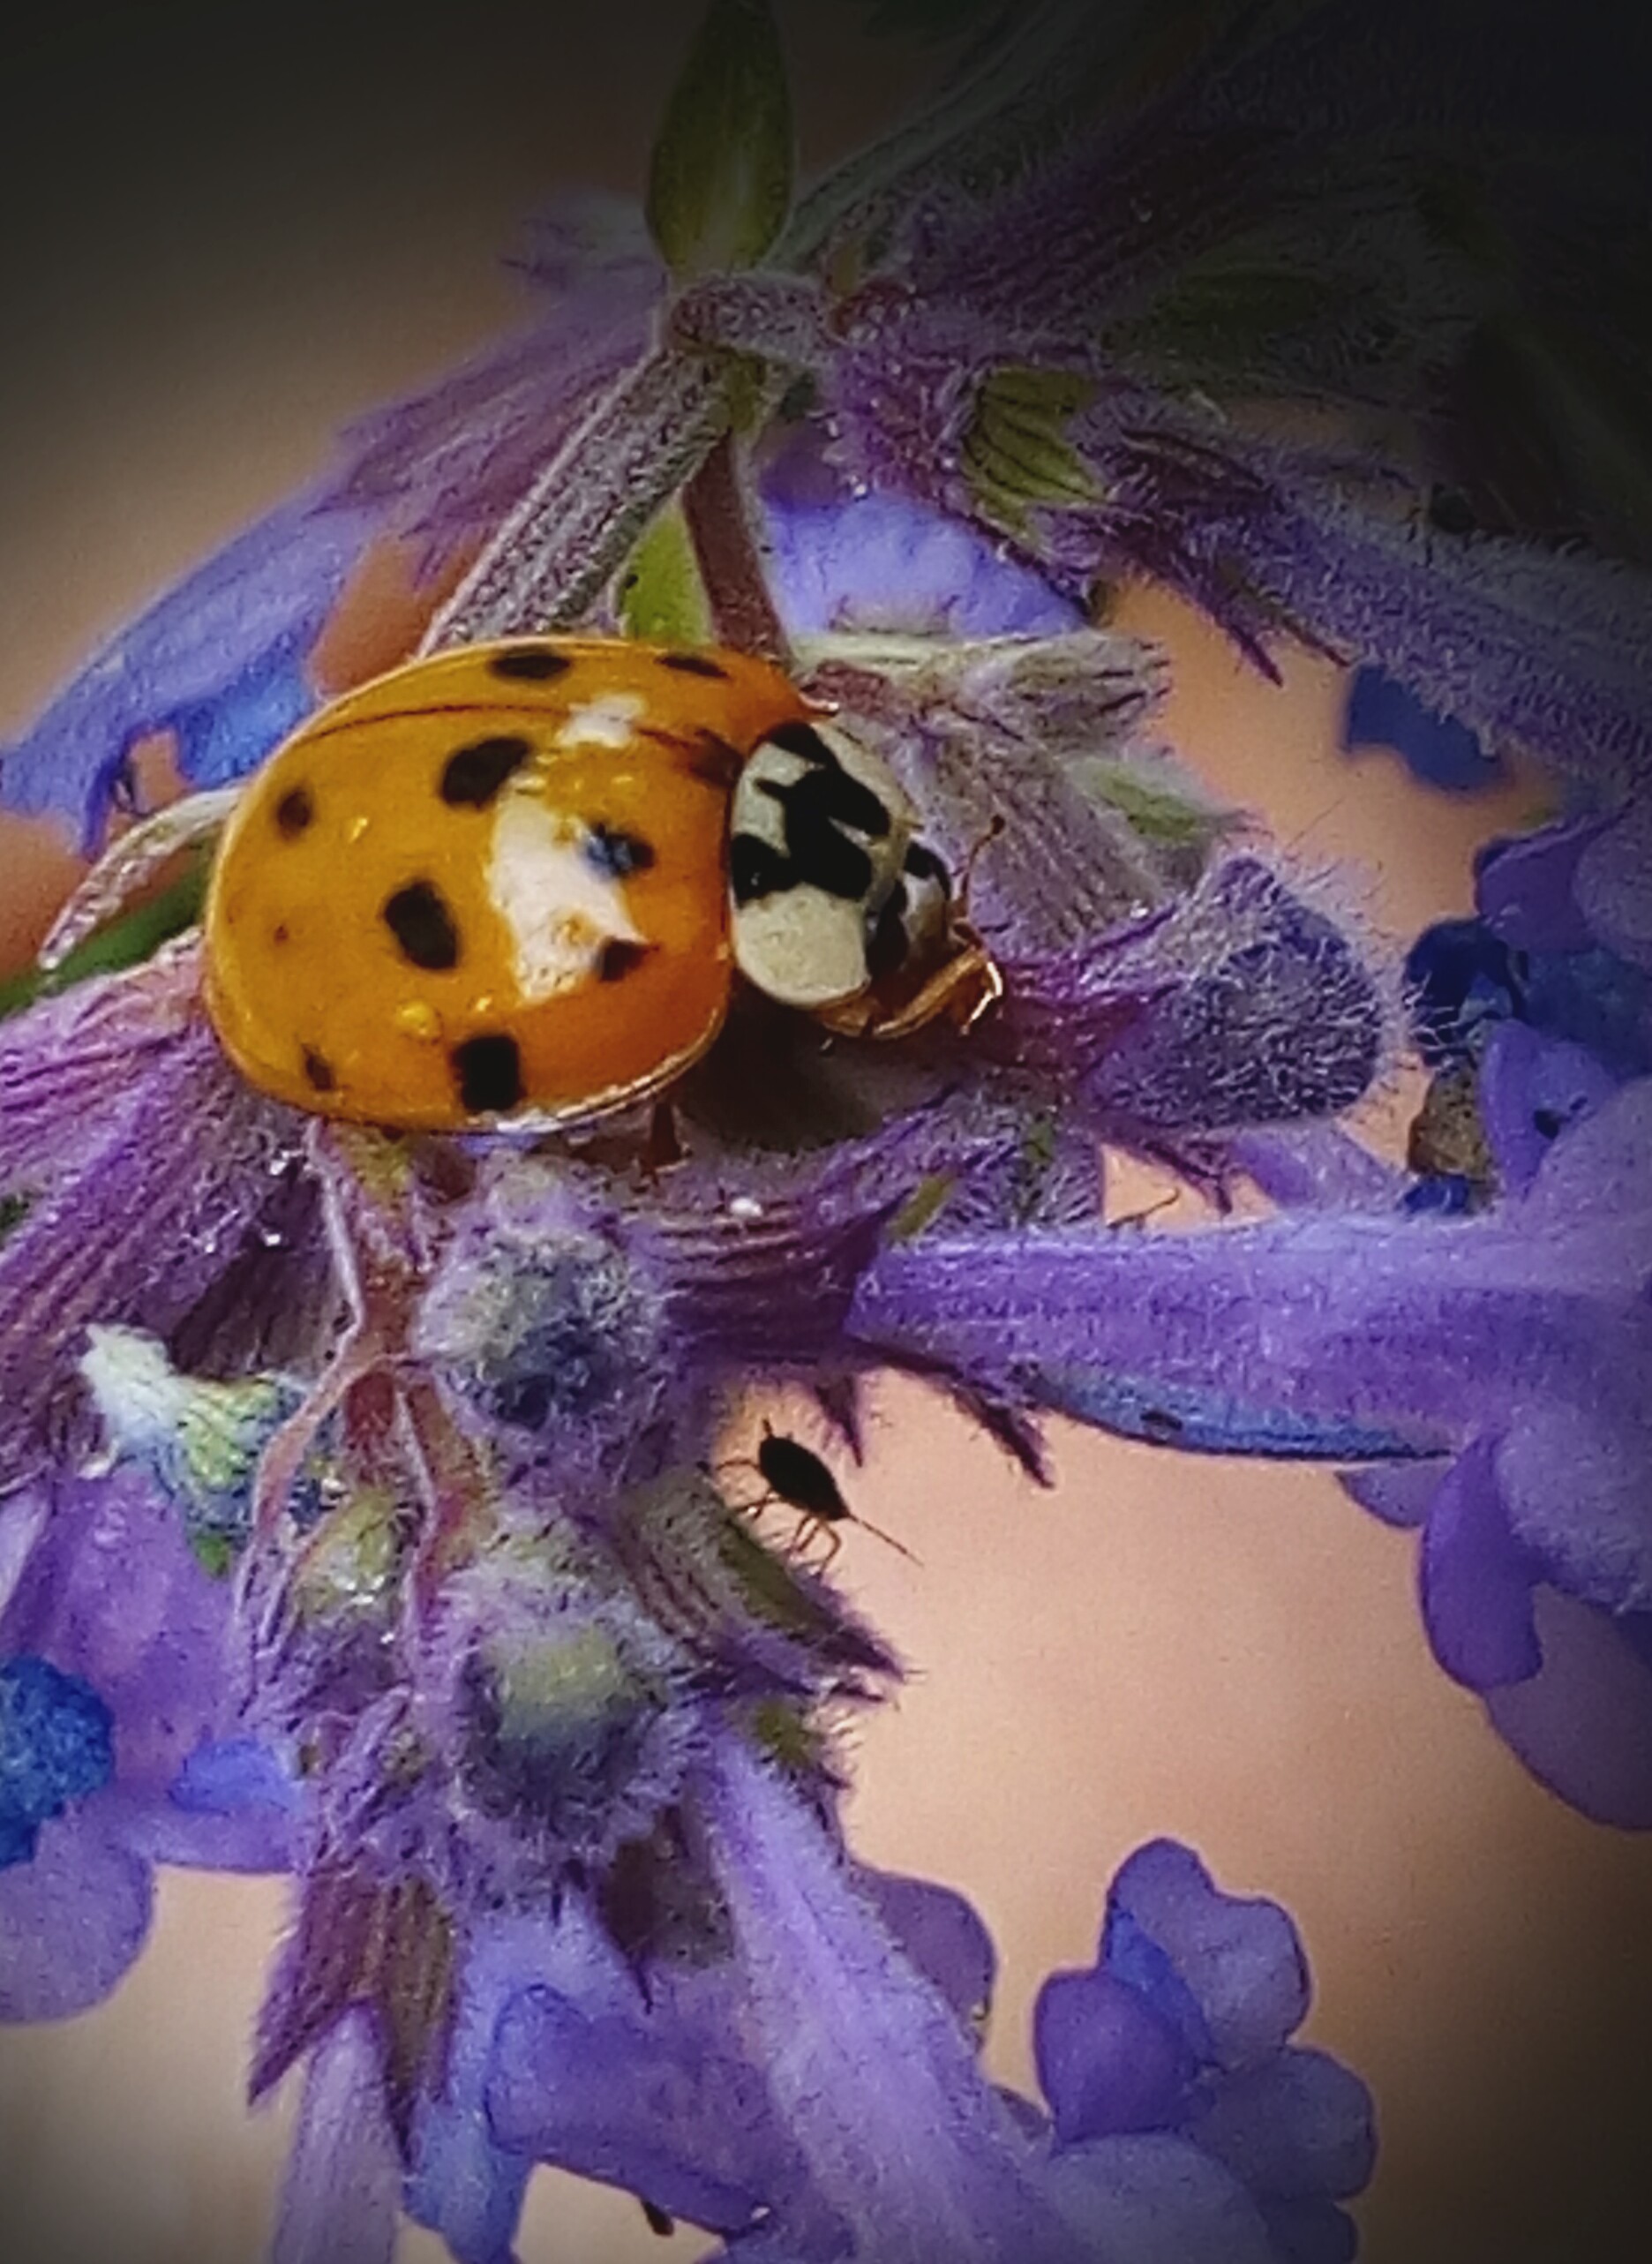
purple, flower, violet, flora, macro photography, organism, plant, insect